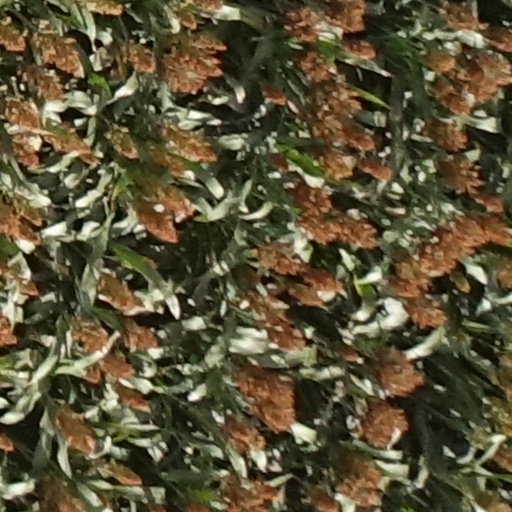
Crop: sorghum